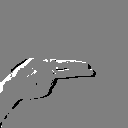
ASL letter: h